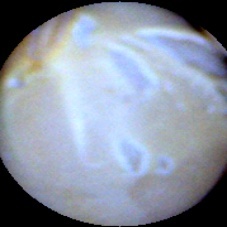
Label: Skin-damaged